Phase transition

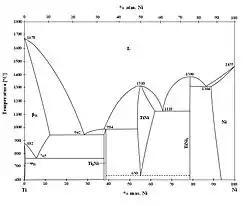
A binary phase diagram showing the most stable chemical compounds of titanium and nickel at different mixing ratios and temperatures.

Phase transitions involving solutions and mixtures are more complicated than transitions involving a single compound. While chemically pure compounds exhibit a single temperature melting point between solid and liquid phases, mixtures can either have a single melting point, known as congruent melting, or they have different liquidus and solidus temperatures resulting in a temperature span where solid and liquid coexist in equilibrium. This is often the case in solid solutions, where the two components are isostructural.